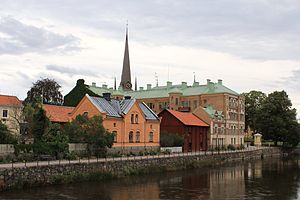
Arboga
Arboga.
Arboga er en by som ligger ved Arbogaån i landskapet Västmanland i Västmanlands län i Sverige. Den er administrationsby i Arboga kommune, og i 2010 havde byen 10.330 indbyggere.